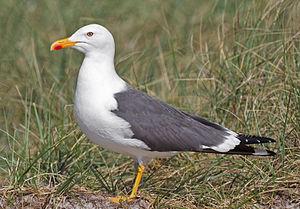
Goéland brun Magyar: Heringsirály 日本語: ニシセグロカモメ Lietuvių: Silkinis kiras
Le Goéland brun est une espèce d'oiseaux de la famille des Laridae.
Cette liste des espèces d'oiseaux au Québec recense les taxons de ce groupe observés dans cette province du Canada. Elle provient de l'American Ornithologist Union en date du mois de janvier 2019. Elle comprend 470 espèces dont :
Cette liste de la faune française regroupe les espèces de Charadriiformes peuplant la France métropolitaine.